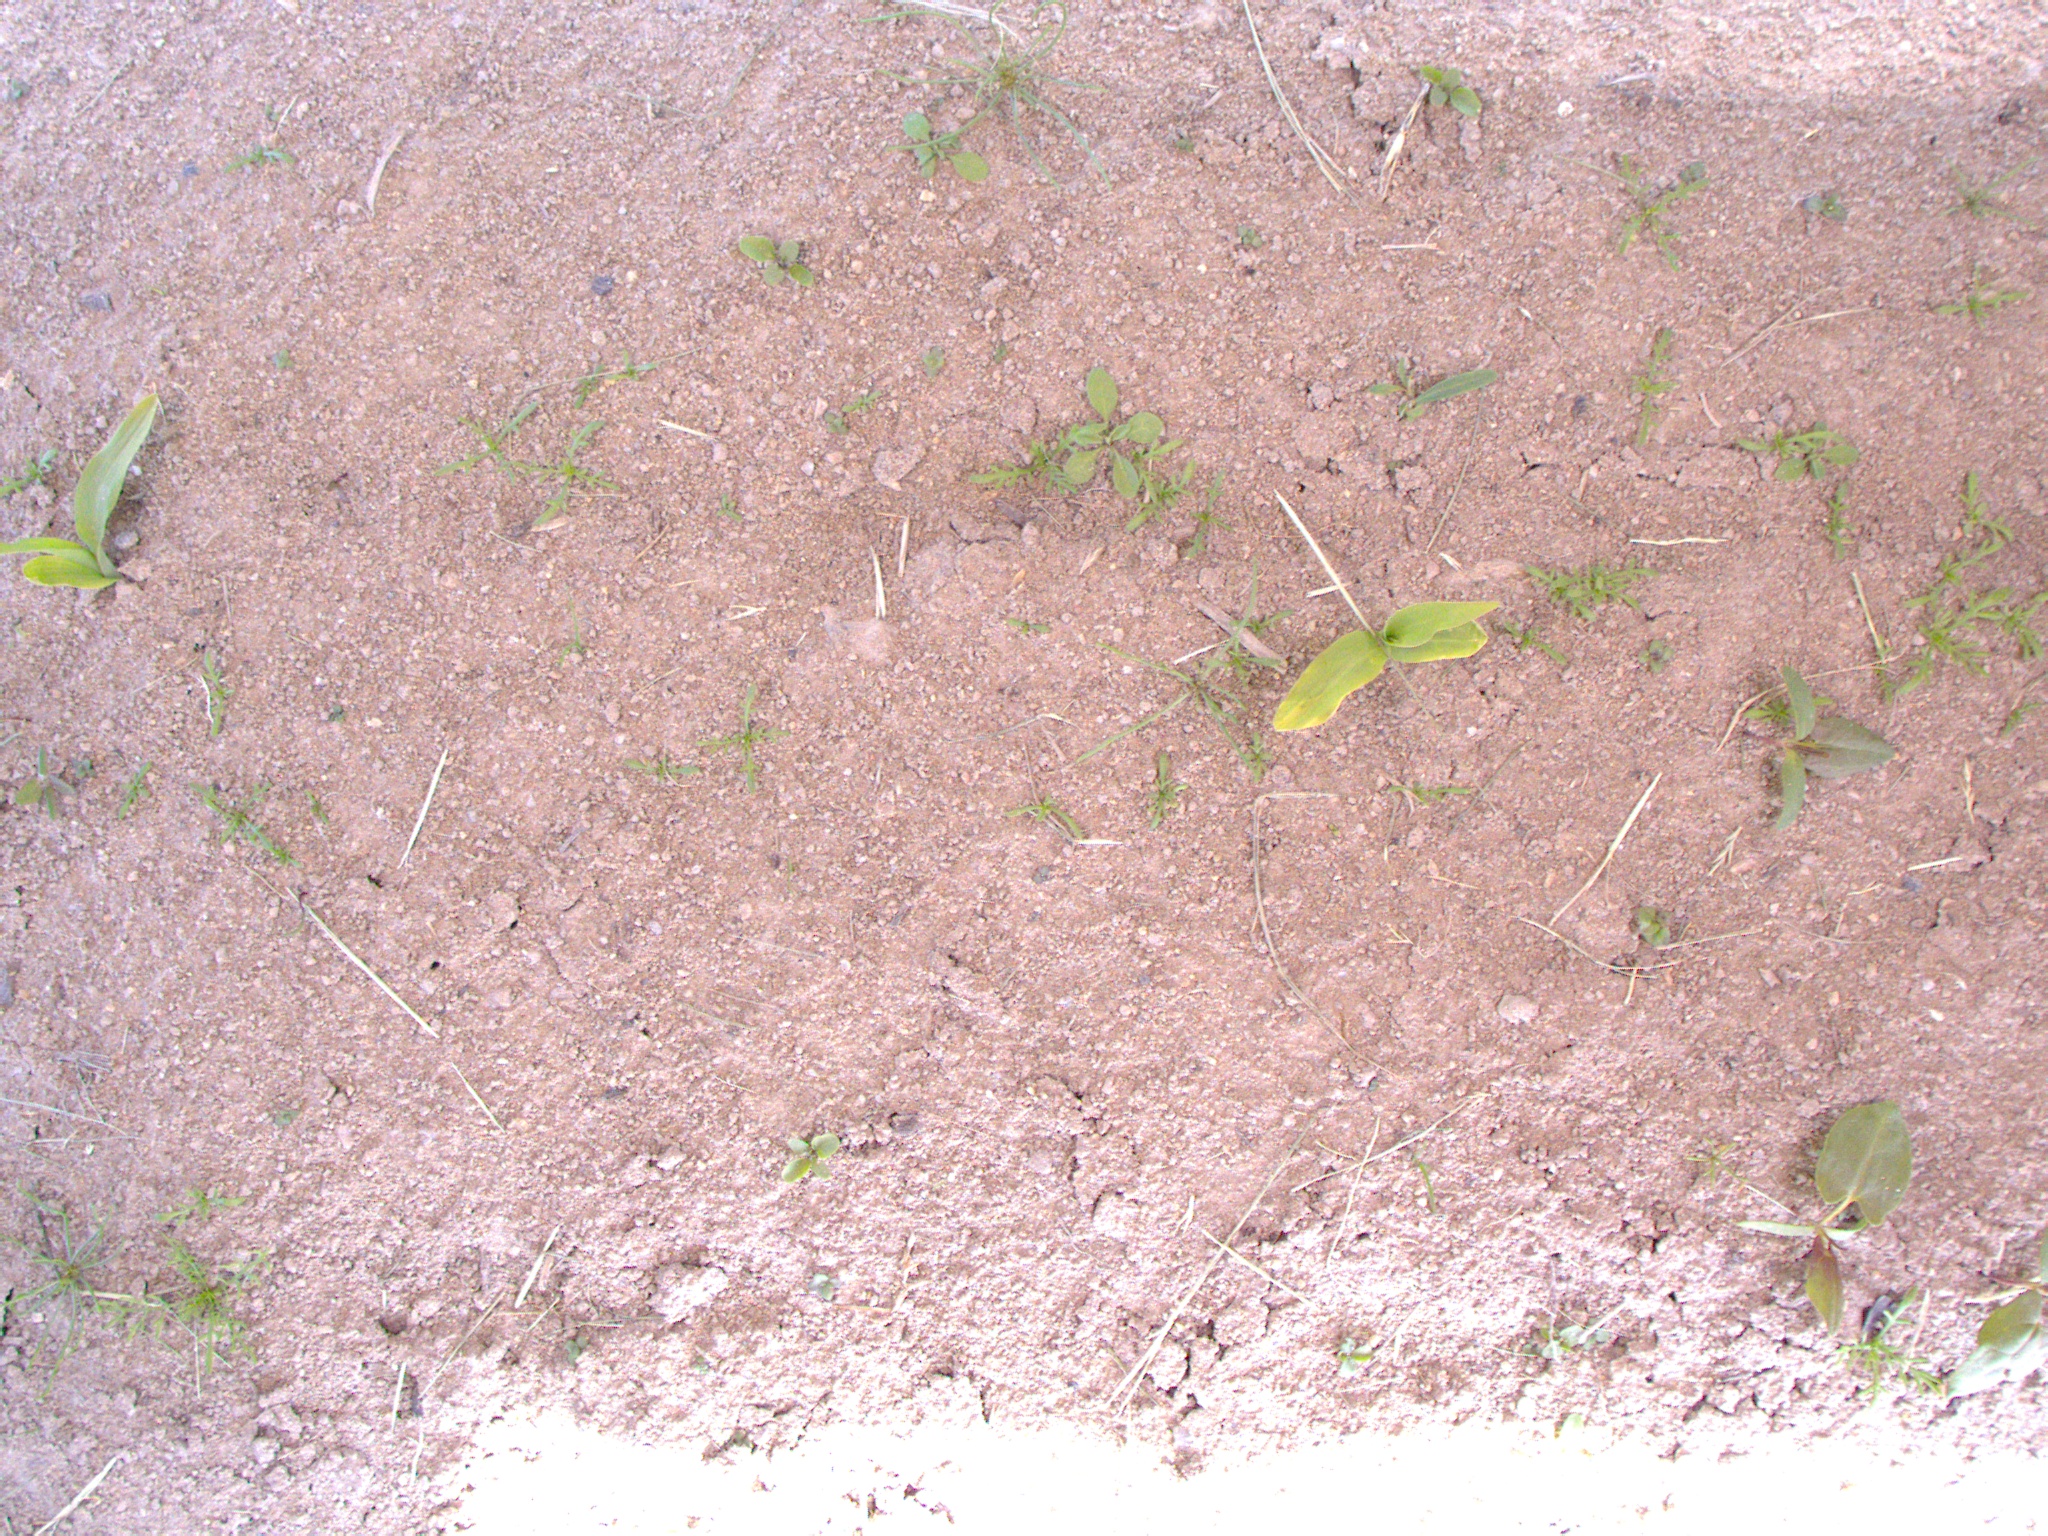
Crop: maize
Objects: maize, maize, stem_maize, stem_maize